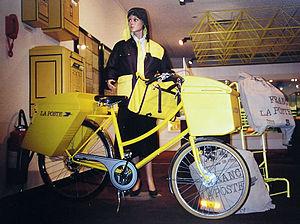
Un facteur ou préposé est un employé d'une entreprise postale qui traite et distribue le courrier aux particuliers et aux entreprises.